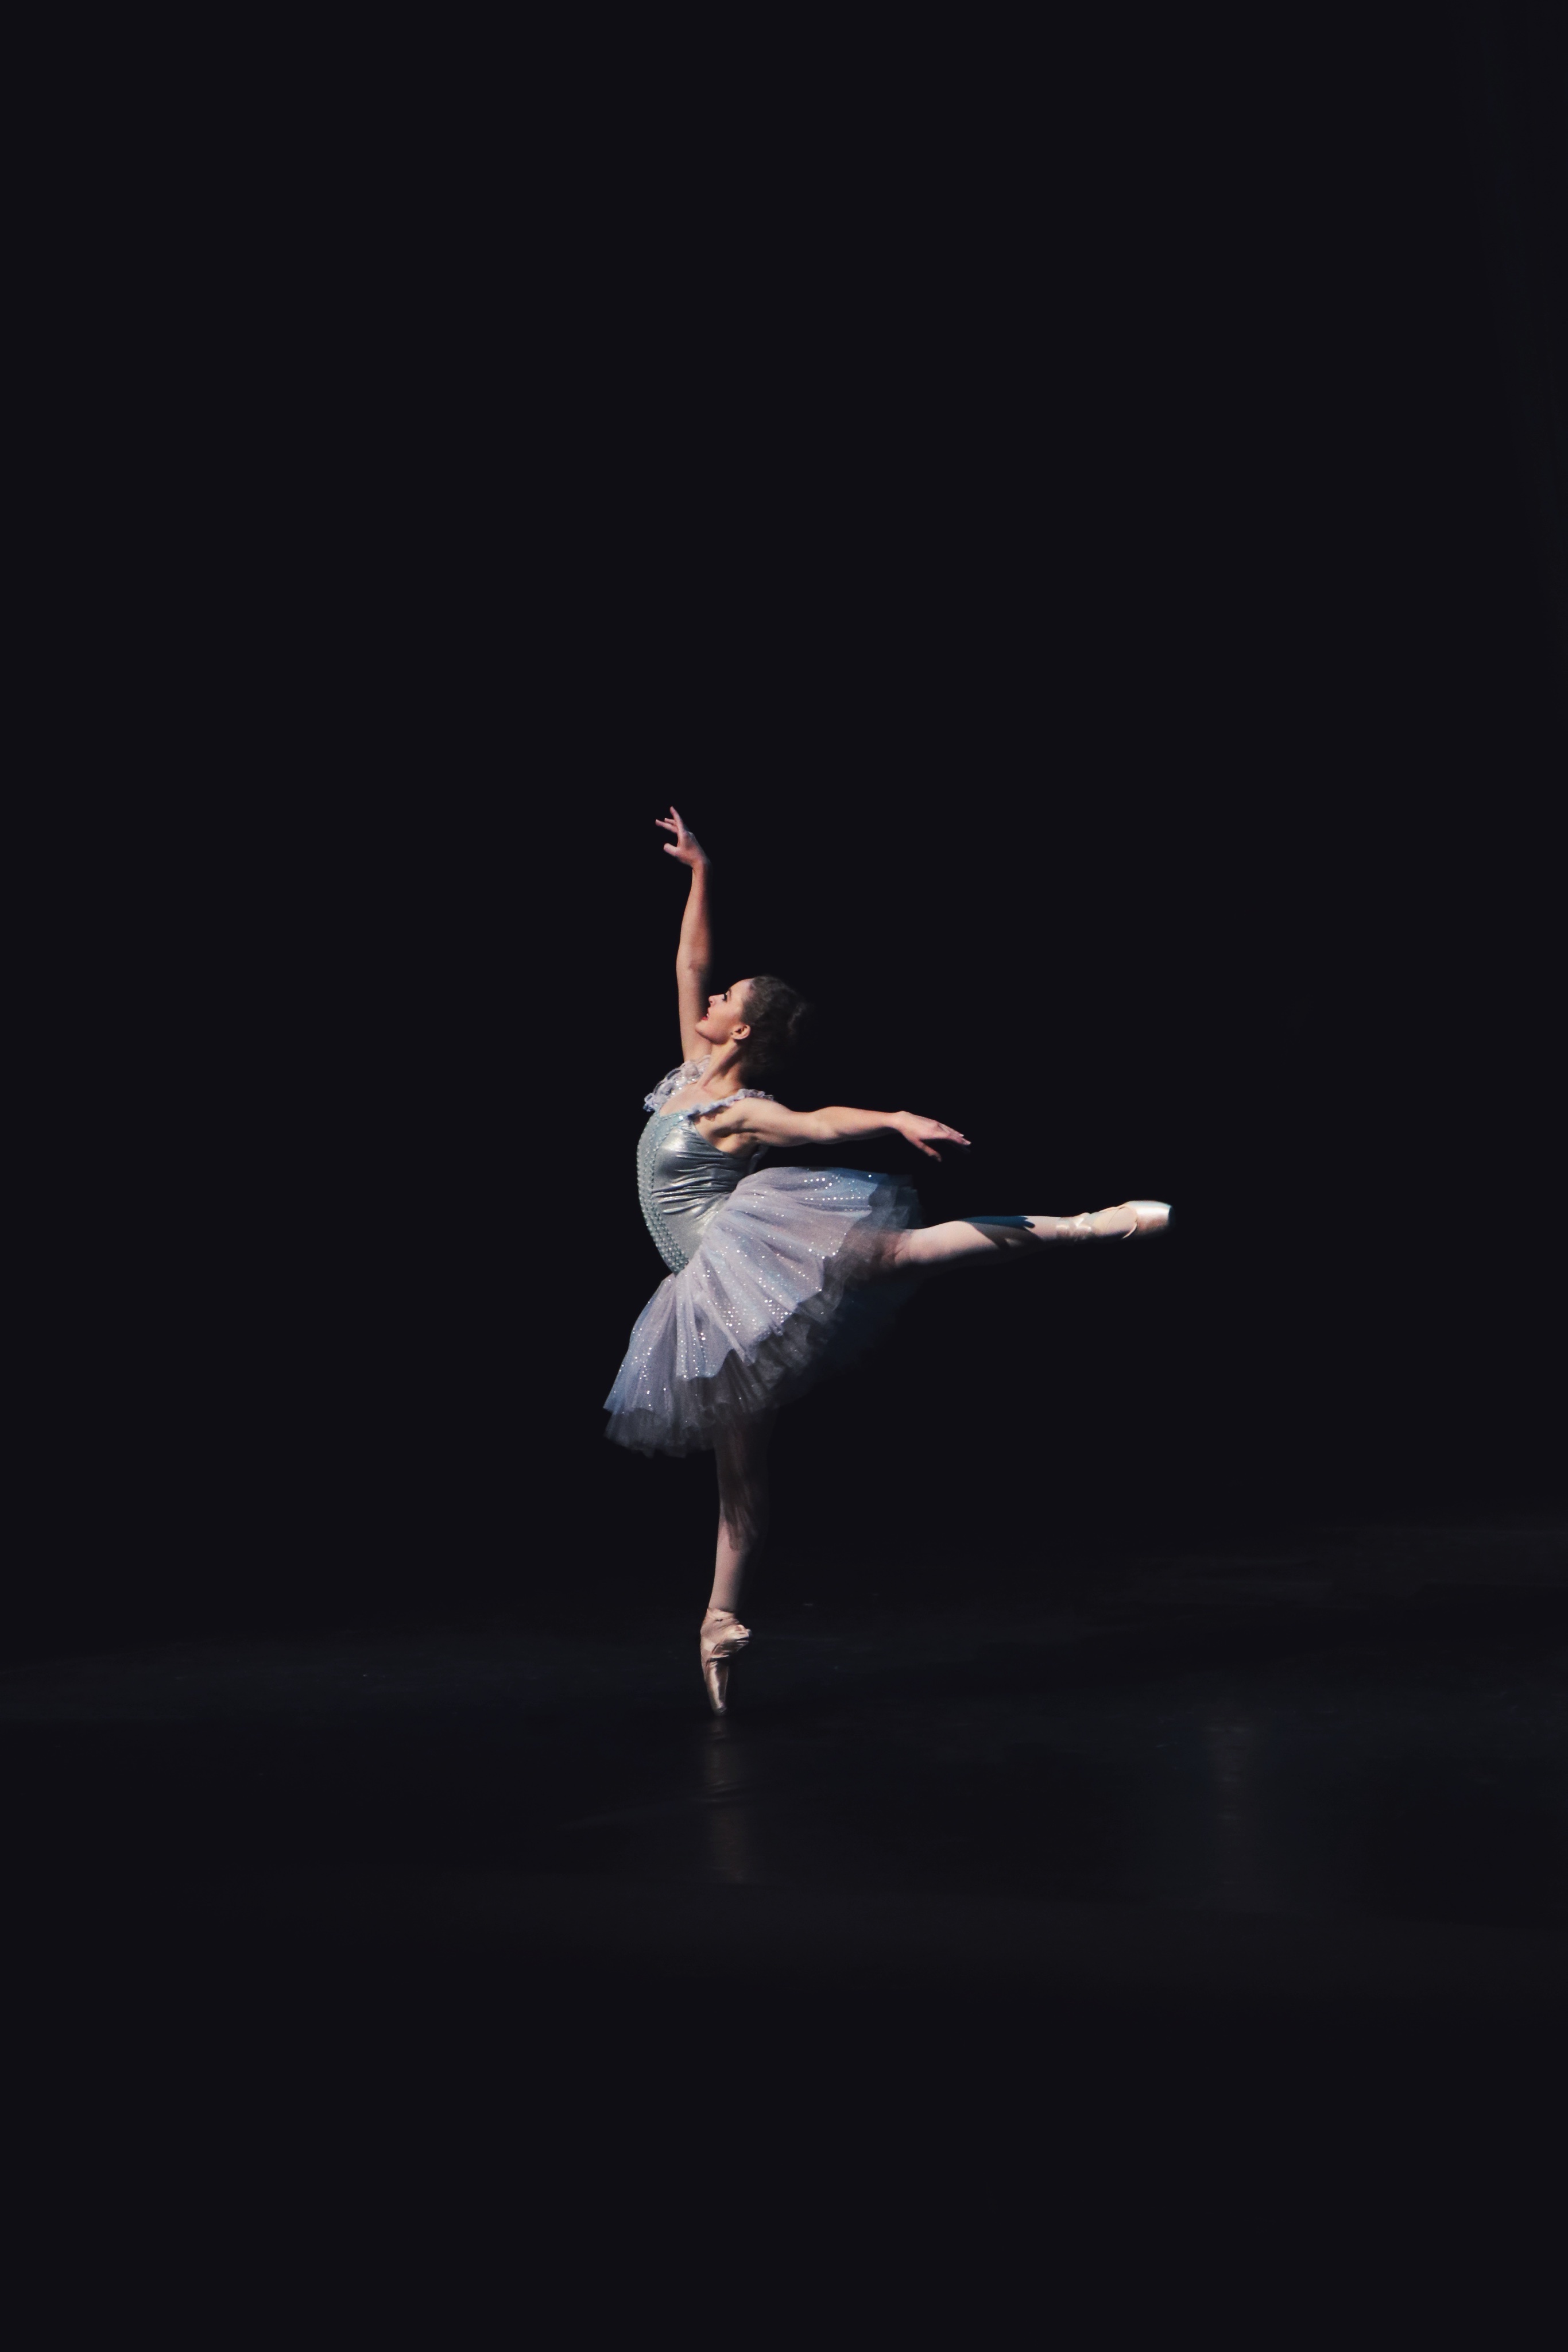
dance, artist, ballet, tutu, performance art, ballet dancer, sports, event, entertainment, performing arts, choreography, team sport, modern dance, concert dance, performing art